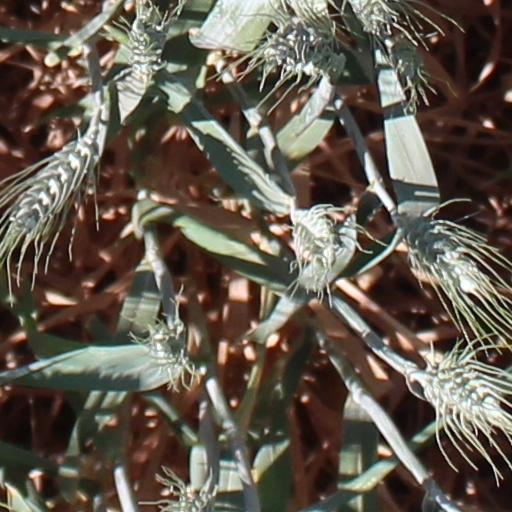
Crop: wheat